Penn Quakers football

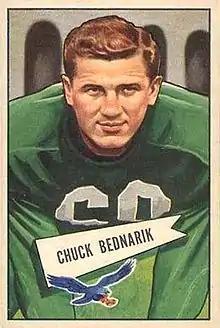
Chuck Bednarik (aka "Concrete Charlie") played gridiron football at the University of Pennsylvania where he was a '60-minute man', excelling as a center on offense and linebacker on defense, was a three-time All-American gridiron football player, and was elected a member of the College Football Hall of Fame, drafted as number 1 pick in 1st round of 1949 NFL Draft by Philadelphia Eagles

Penn's home stadium Franklin Field is not only the oldest stadium in football but holds many other records as well. It is the site of the oldest stadium scoreboard (1895), the "original horseshoe" (1903), the first college football radio broadcast (1922 on WIP), the first double-decker football stadium (1925), the largest stadium in the country (1925–1926), the first college football television broadcast (1940 on KYW-TV) and the first FCS stadium to host ESPN's College Gameday (2002).